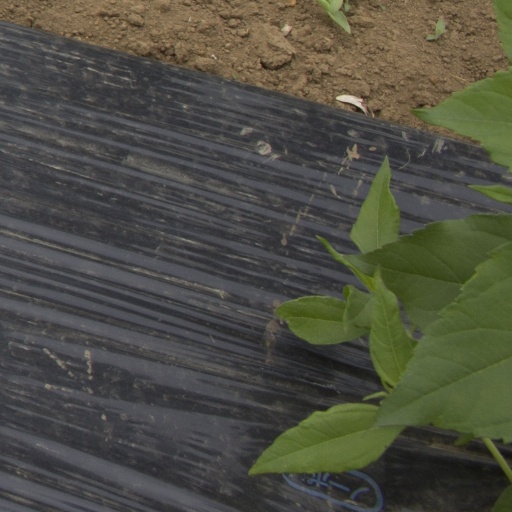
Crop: Jerusalem artichoke